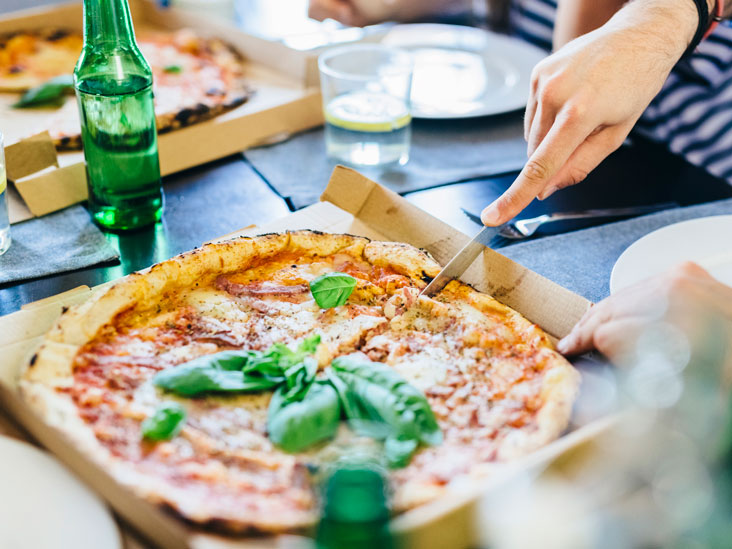
Dish: pizza